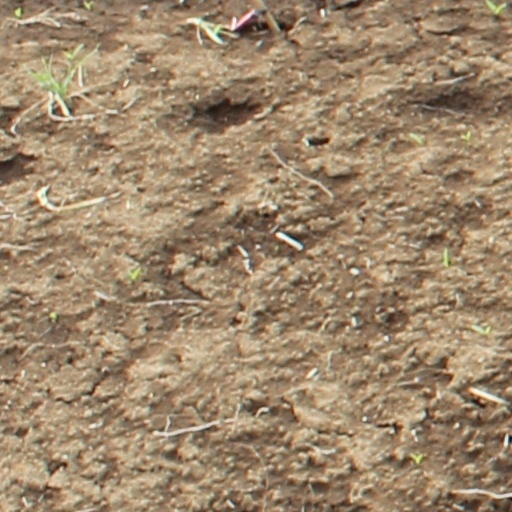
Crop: wheat